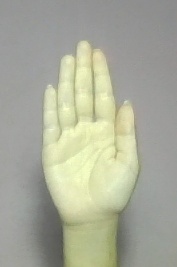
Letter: seen